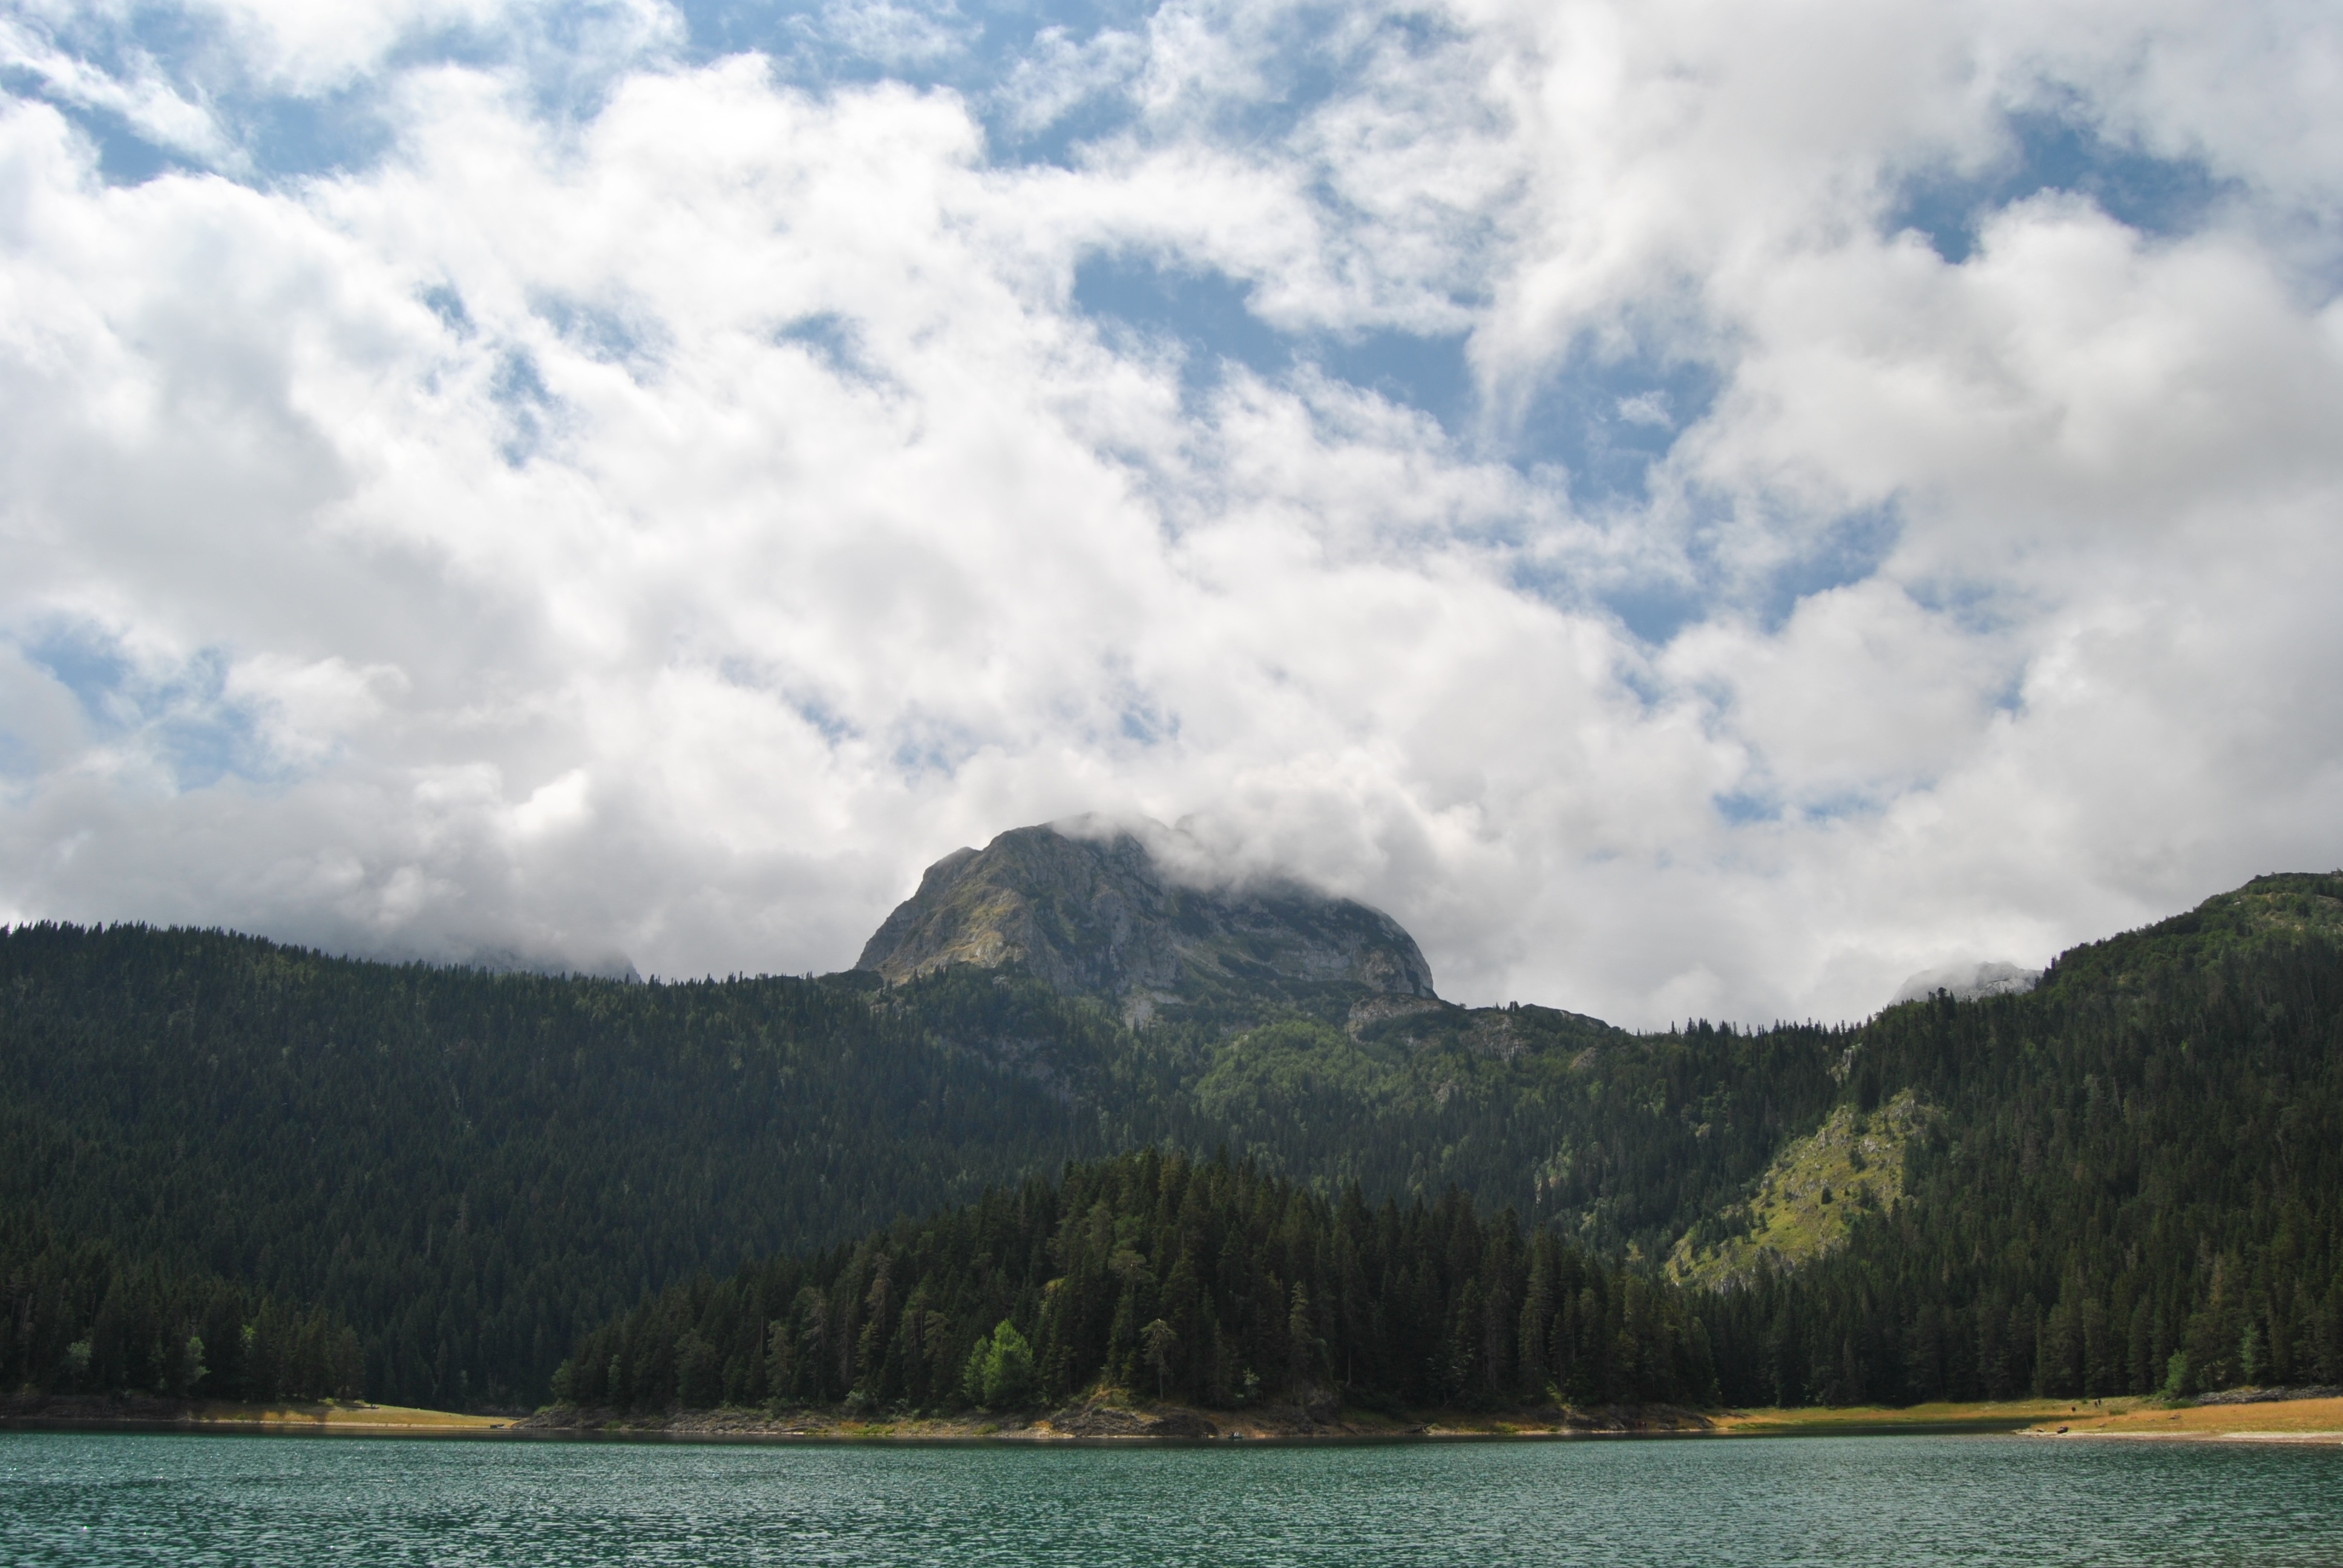
landscape, sea, nature, wilderness, mountain, cloud, sky, lake, river, mountain range, bay, fjord, reservoir, highland, body of water, loch, landform, geographical feature, mountainous landforms